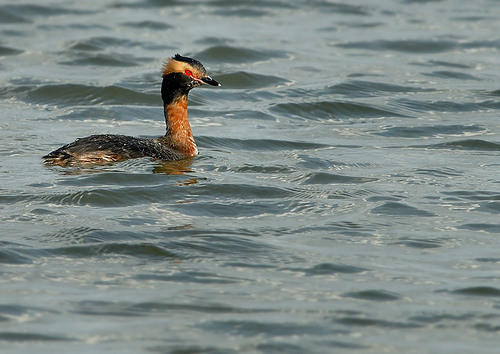
a brown bird with black hues and red eyes.
a large bird with a distinctive white superciliary stripe, black cheeks and crown, and an orange throat and neck.
this medium sized water bird has a black body, and long brown neck with a black black head but a very large brown eye patch, the eyes are a bright orangish-red.
this bird has shiny, water-resistant wings, with distinct red eyes.
a large water bird with a long neck and spiky head, orange and black in color.
this is a brown bird with a long brown neck, a black head, red eye, black crown and black cheek patch.
bird with red eyes, beak is black and white at the tip, throat is black, long and brown neck, crown is black, supercilliary is brown.
a medium sized bird with a black and yellow head and body, pointed beak, and bright red eyes.
this bird has wings that are black and has a long neck
this bird has a black crown, black primaries, and a orange throat.
Species: Horned Grebe